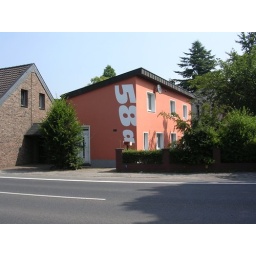
i just noticed this building around the corner. nice way to display your street number.